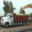
Label: truck